North Korean support for Iran during the Iran–Iraq War

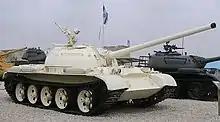
The T-54 can be recognized by the dome-shaped ventilator on the turret roof, in front of the loader's hatch, which the T-55 lacks

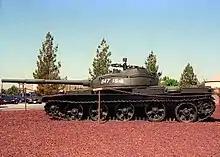
A primary recognition feature of the T-62 is the progressively larger gap between sets of road wheels. The very similar T-54/55 has one wide gap between the first and second wheel.

Since the late 1970s, North Korea has produced an estimated 600 tanks similar to T-62 tanks. It sold some to Iran. It also bought T-62 and modern T-72 tanks from Libya or Syria.